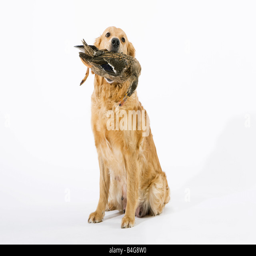
animal holding a dead duck in its mouth